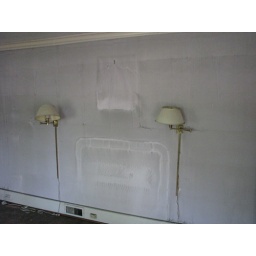
Negative image of a bed frame located in the second upstairs bedroom above the dining room.